Cecile Platovsky

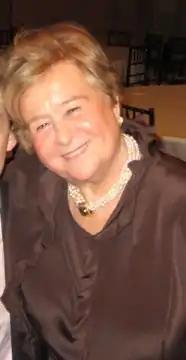
Cecile Platovsky

Cecile Platovsky, a designer, was raised in Belgium, before moving to New York City, where she began Tricots St. Raphael, the menswear company in 1974. She is often cited as one of the most notable people in fashion, in addition to a sweater "maverick" and "doyenne".